Martha Jefferson

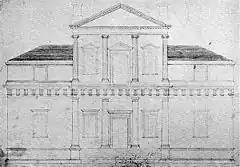
Original front elevation drawing of Monticello, 1771

According to her daughter, Martha Jefferson was highly educated and musical, a constant reader, with a good nature and a vivacious temper that sometimes bordered on tartness. She had great affection for her husband. She was a little over tall, with a lithe figure, auburn hair, and hazel eyes. She was an accomplished needlewoman, some of her embroidery still exists. Martha maintained a collection of notes regarding her household duties and recipes, such as butchering and curing meat and the creation of large batches of soft and hard soap, candles, and beer. During her first year of marriage, she began the practice of brewing beer, producing that year.